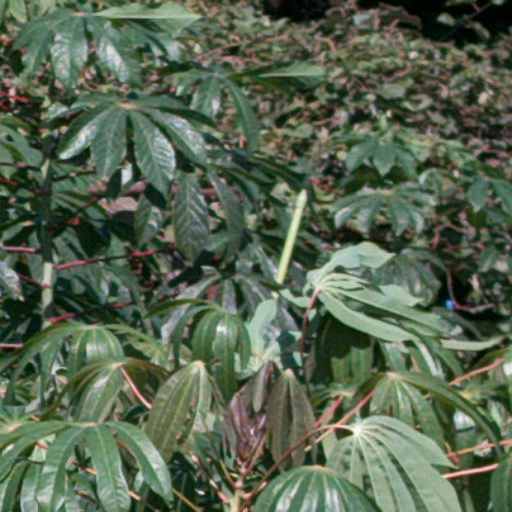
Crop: cassava